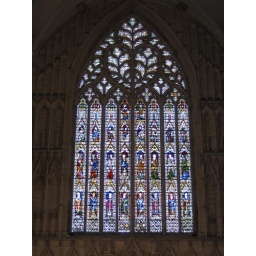
Stained glass over the west door of York Minster.